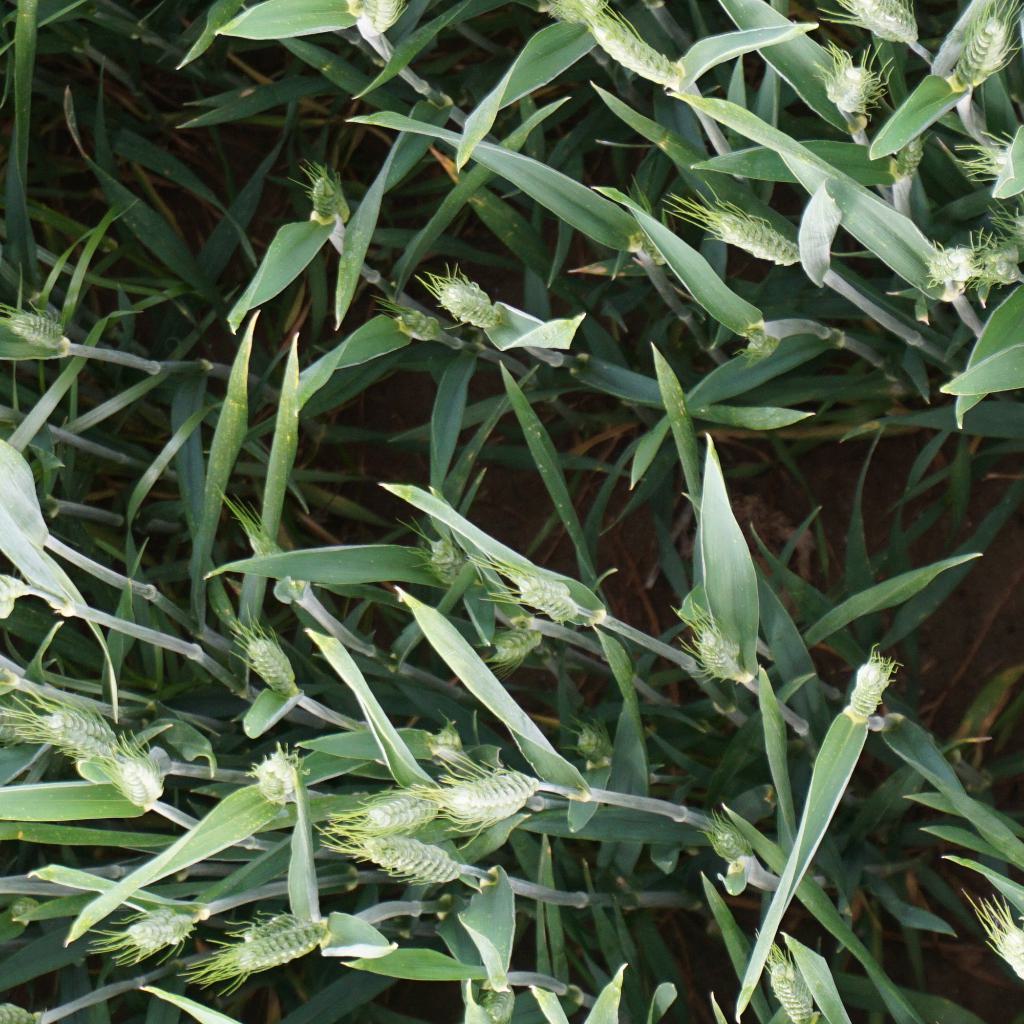
Country: France
Location: Gréoux
Wheat development stage: Post-flowering